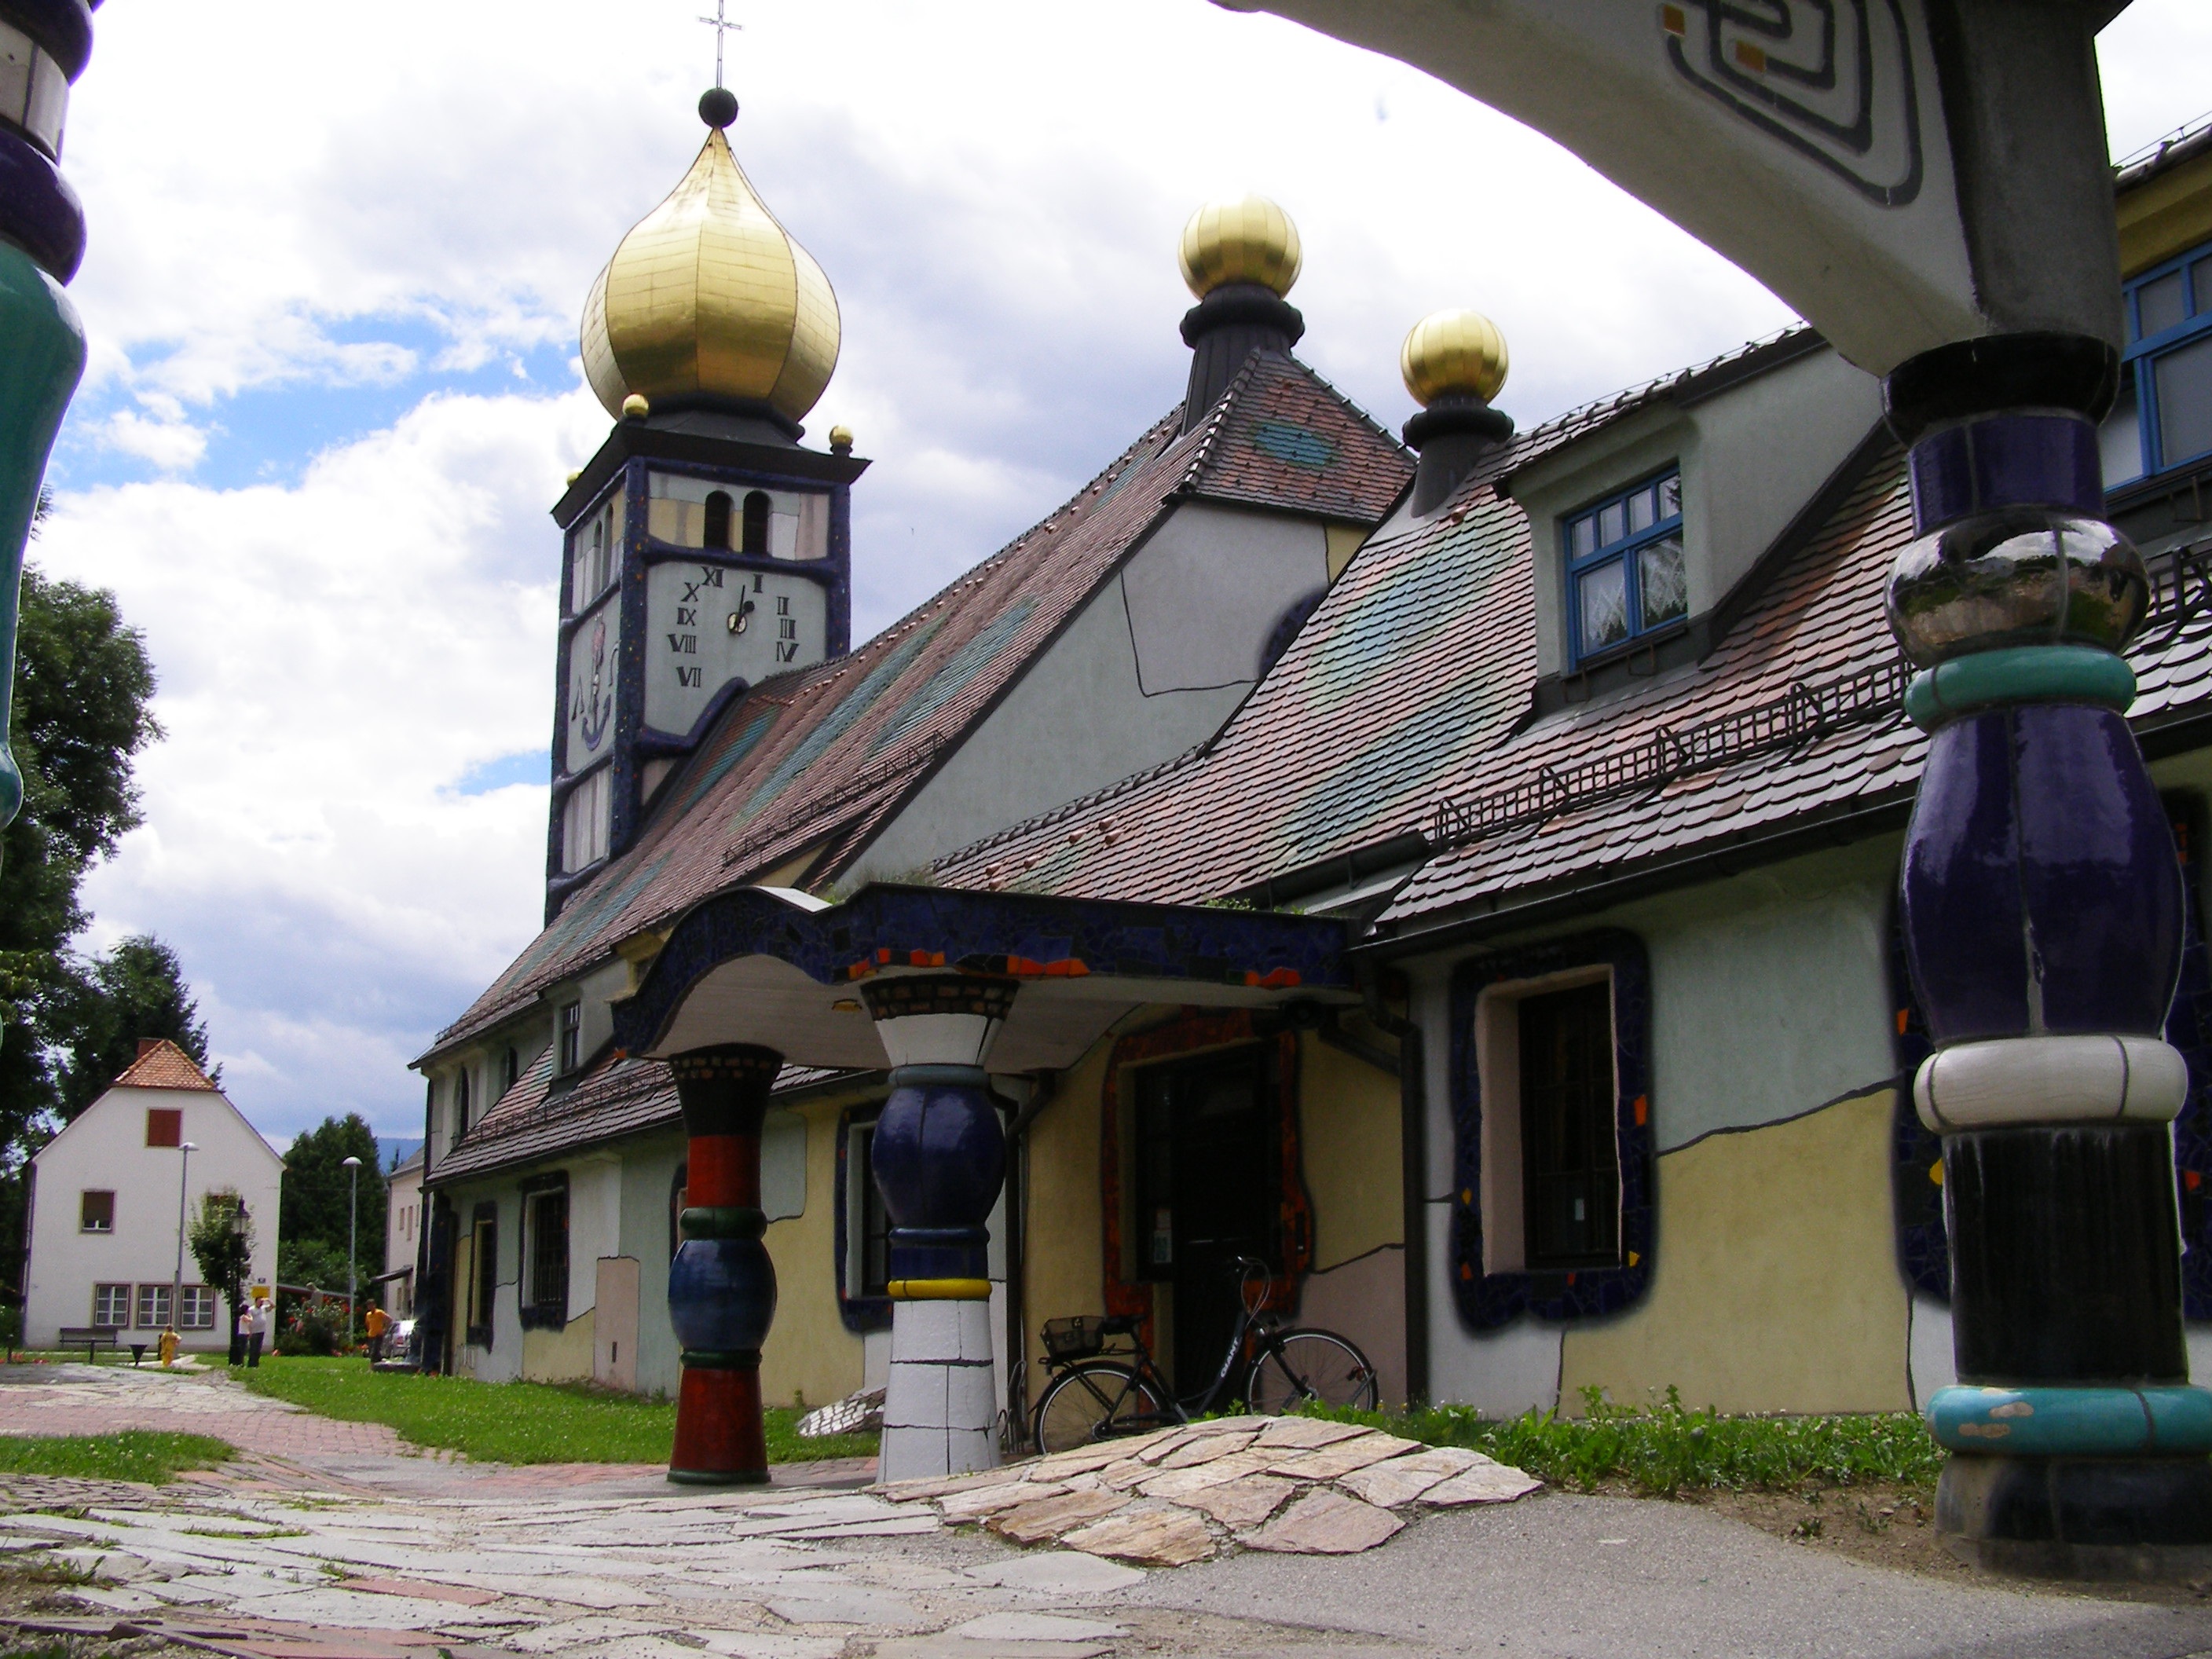
architecture, house, town, building, vacation, travel, village, church, tourism, place of worship, artwork, austria, courtyard, steeple, shrine, neighbourhood, hundertwasser, sacristy, baernbach